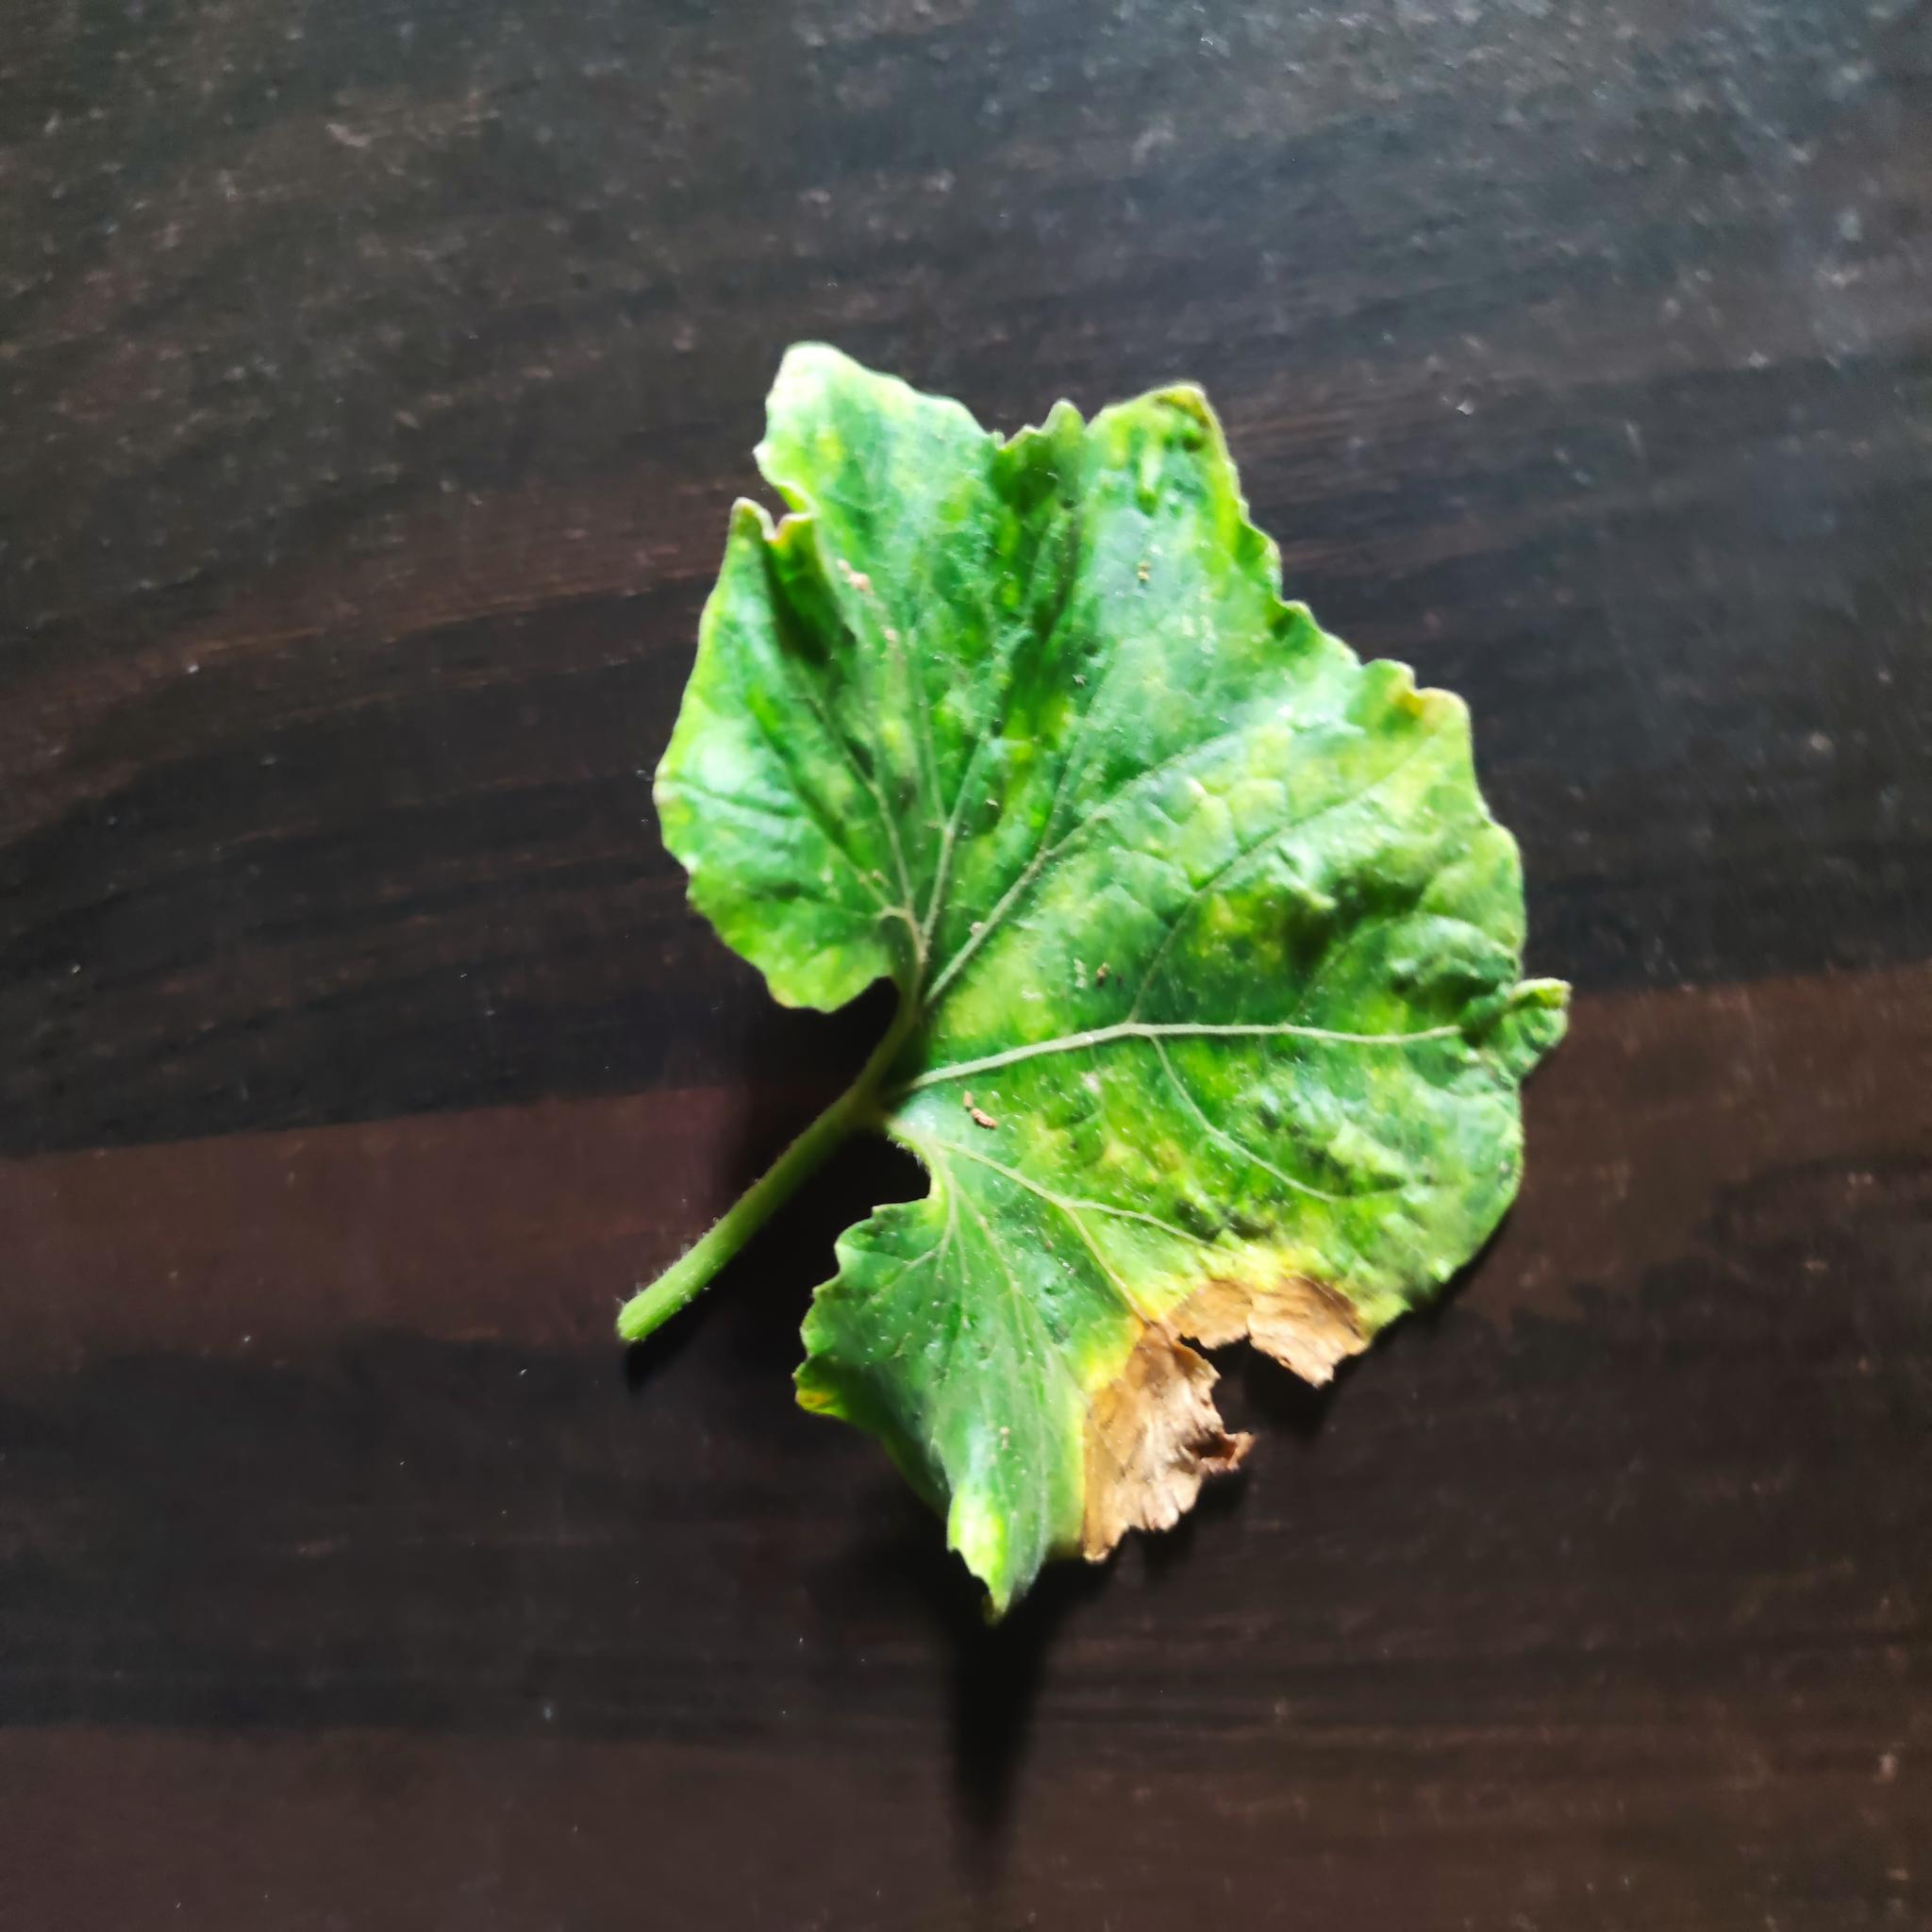
Label: Downy mildew